Ruth Hagengruber

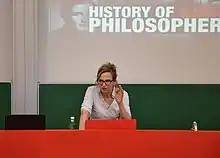

Ruth Hagengruber is a German philosopher, currently professor and head of philosophy at the University of Paderborn. She specialises in the history of women philosophers as well as philosophy of economics and computer science and is a specialist on Émilie Du Châtelet. Hagengruber is the director of the Center for the History of Women Philosophers and Scientists and founder of the research area EcoTechGender. She invented the Libori Summer School and is the creator of the Encyclopedia of Concise Concepts by Women Philosophers, for which she holds the position of editor in chief together with Mary Ellen Waithe. In 2025, she was elected President of the Deutsche Gesellschaft für Philosophie.